Kamokuiki

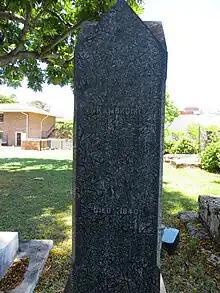
Grave marker at the Kawaiahaʻo Cemetery

Kamokuiki (c. 1795 – September 26, 1840) was a grandmother of the last two ruling monarchs of the Kingdom of Hawaii.